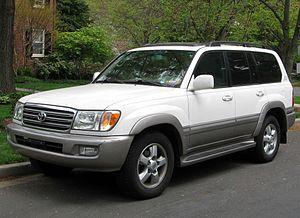
Le Toyota Land Cruiser Station Wagon est un véhicule tout-terrain construit par Toyota depuis 1966. Il s'agit de la version rallongée du Land Cruiser.